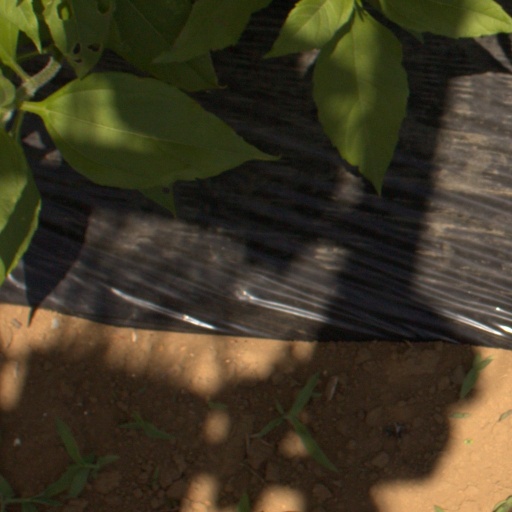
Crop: Jerusalem artichoke